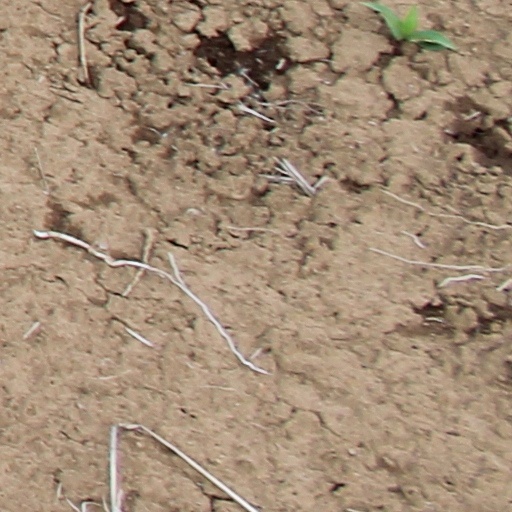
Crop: wheat